New Roots Institute

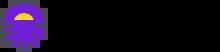

The New Roots Institute is an American nonprofit organization dedicated to advancing education with the goal of advocating for the end of factory farming practices. It was founded in 2014 by Katie Cantrell in the San Francisco Bay Area. New Roots Institute currently operates in ten different regions across the United States.